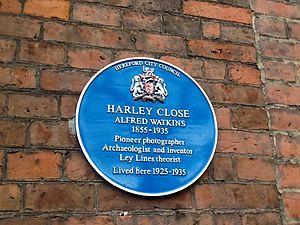
Alfred Watkins est un photographe, inventeur et essayiste britannique.